Mask

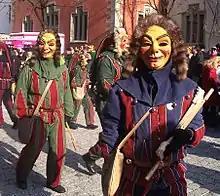
"Papierkrattler" masks at the Narrensprung 2005 Carnival parade, Ravensburg, Germany

A mask is an object normally worn on the face, typically for protection, disguise, performance, or entertainment, and often employed for rituals and rites. Masks have been used since antiquity for both ceremonial and practical purposes, as well as in the performing arts and for entertainment. They are usually worn on the face, although they may also be positioned for effect elsewhere on the wearer's body.